Castle on the Hill

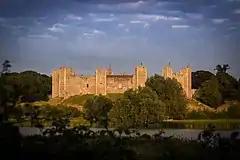
Framlingham Castle, the castle mentioned in the song.

The theme of the song is Sheeran's home town of Framlingham and the surrounding countryside. In the song, he reminisces about "smoking hand-rolled cigarettes" and getting "drunk [with] friends" as a teenager. The castle mentioned in the song is Framlingham Castle, and in January 2017, Sheeran was invited to perform at the Castle.